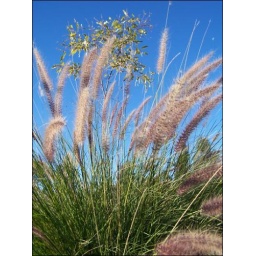
Just some plant in are front yard that look like cat tailes